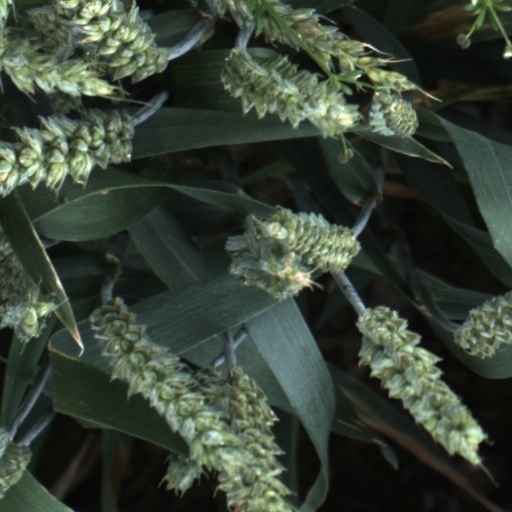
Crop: wheat